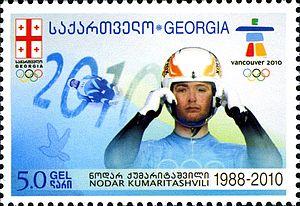
Nodar Kumaritashvili est un lugeur géorgien, né le 25 novembre 1988 à Bordjomi en Géorgie et mort le 12 février 2010 à Whistler au Canada.